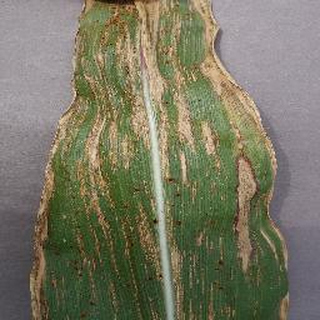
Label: corn_cercospora_leaf_spot